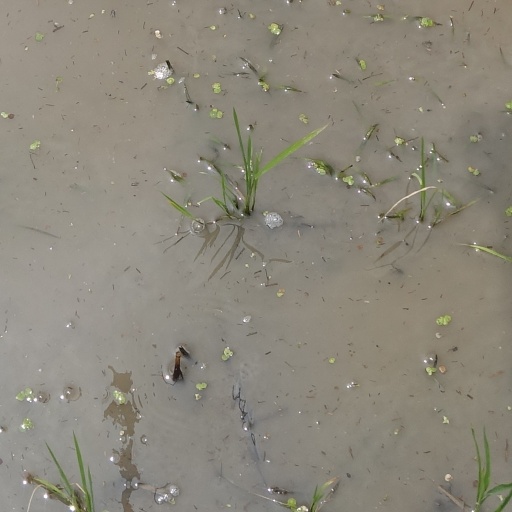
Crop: rice